Question: Please indicate a possible affordance area of the boxing_punching_bag that can be used for punching
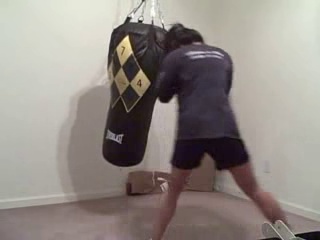
Answer: [94.5, 19, 171.5, 161]